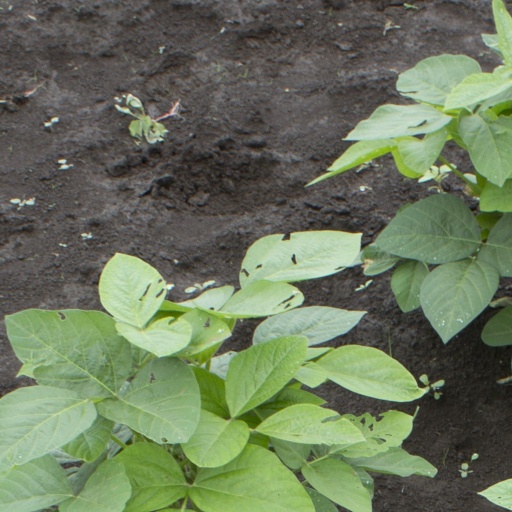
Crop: soybean